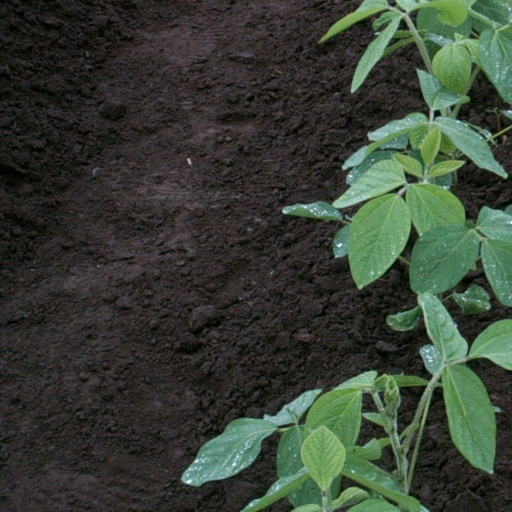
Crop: soybean